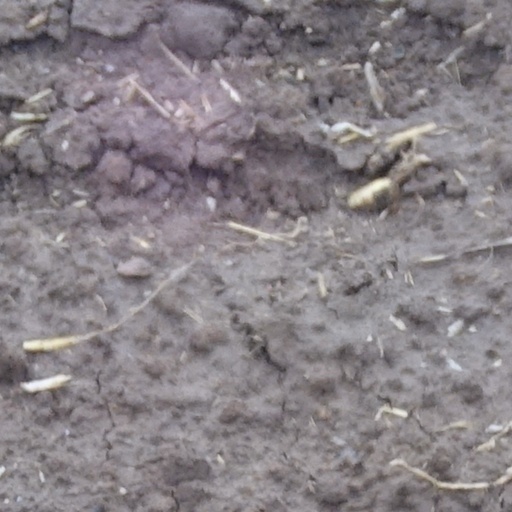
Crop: wheat